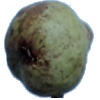
Label: Pear Stone 1